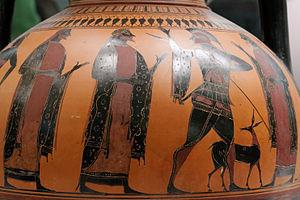
Départ du guerrier. Face B d'une amphore attique à figures noires.